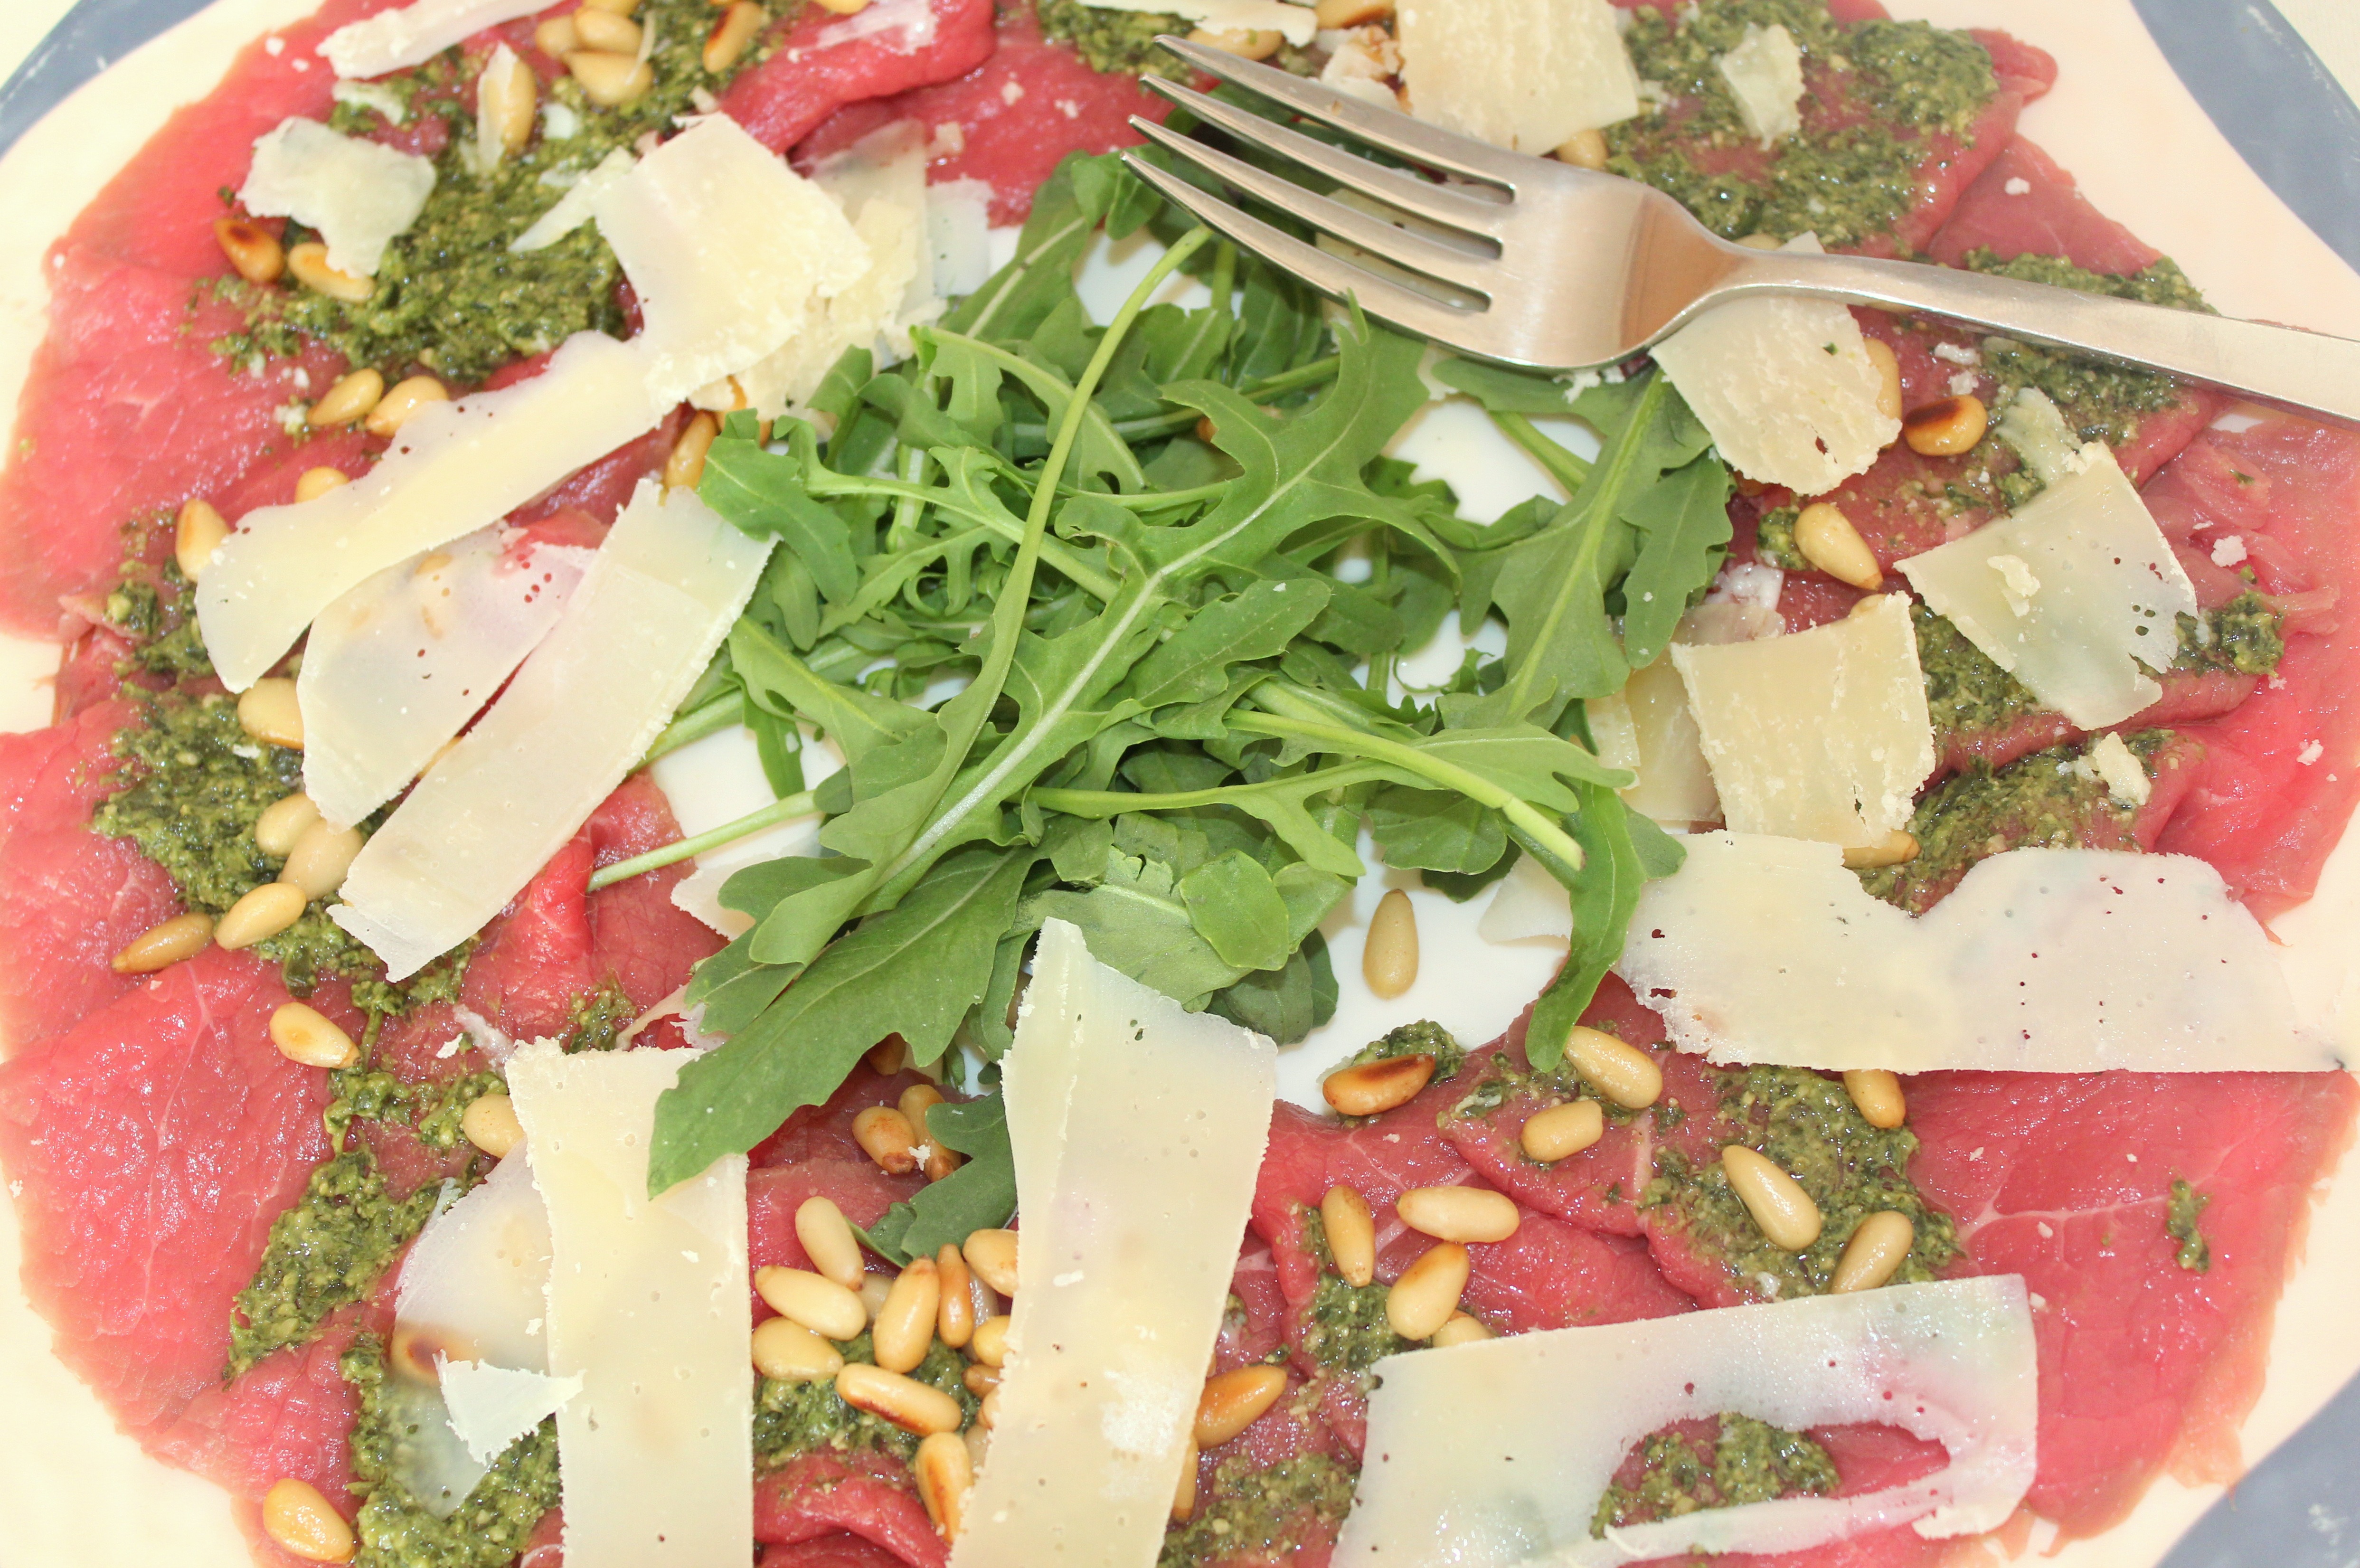
dish, food, salad, produce, vegetable, meat, cuisine, prosciutto, vegetarian food, appetizer, italian food, feta, arugula, carpaccio, salt cured meat